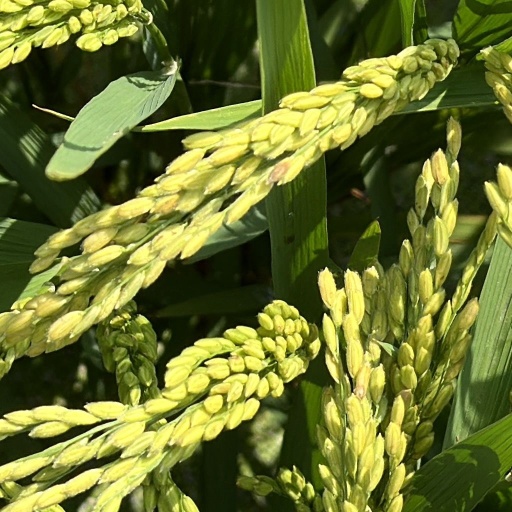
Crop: rice